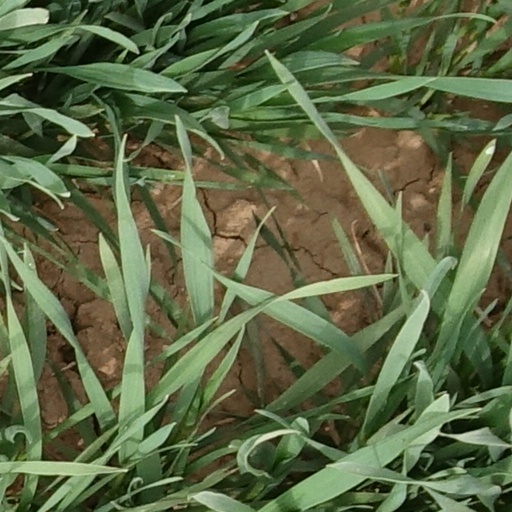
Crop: wheat